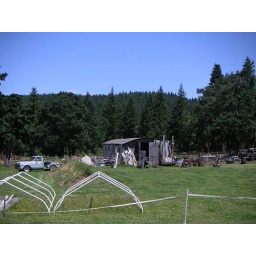
near pony rides &amp;amp; fruit stand